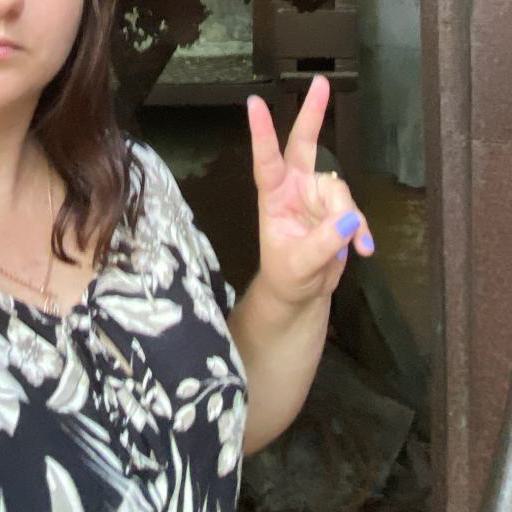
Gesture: peace